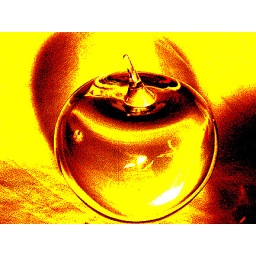
I &amp;quot;played&amp;quot; with the glass apple a little bit in PhotoShop. Emphasis on the word &amp;quot;play&amp;quot;........